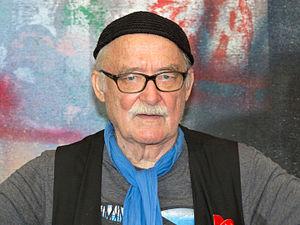
Hans W. Geißendörfer est un réalisateur et producteur de télévision allemand, né le 6 avril 1941 à Augsbourg.